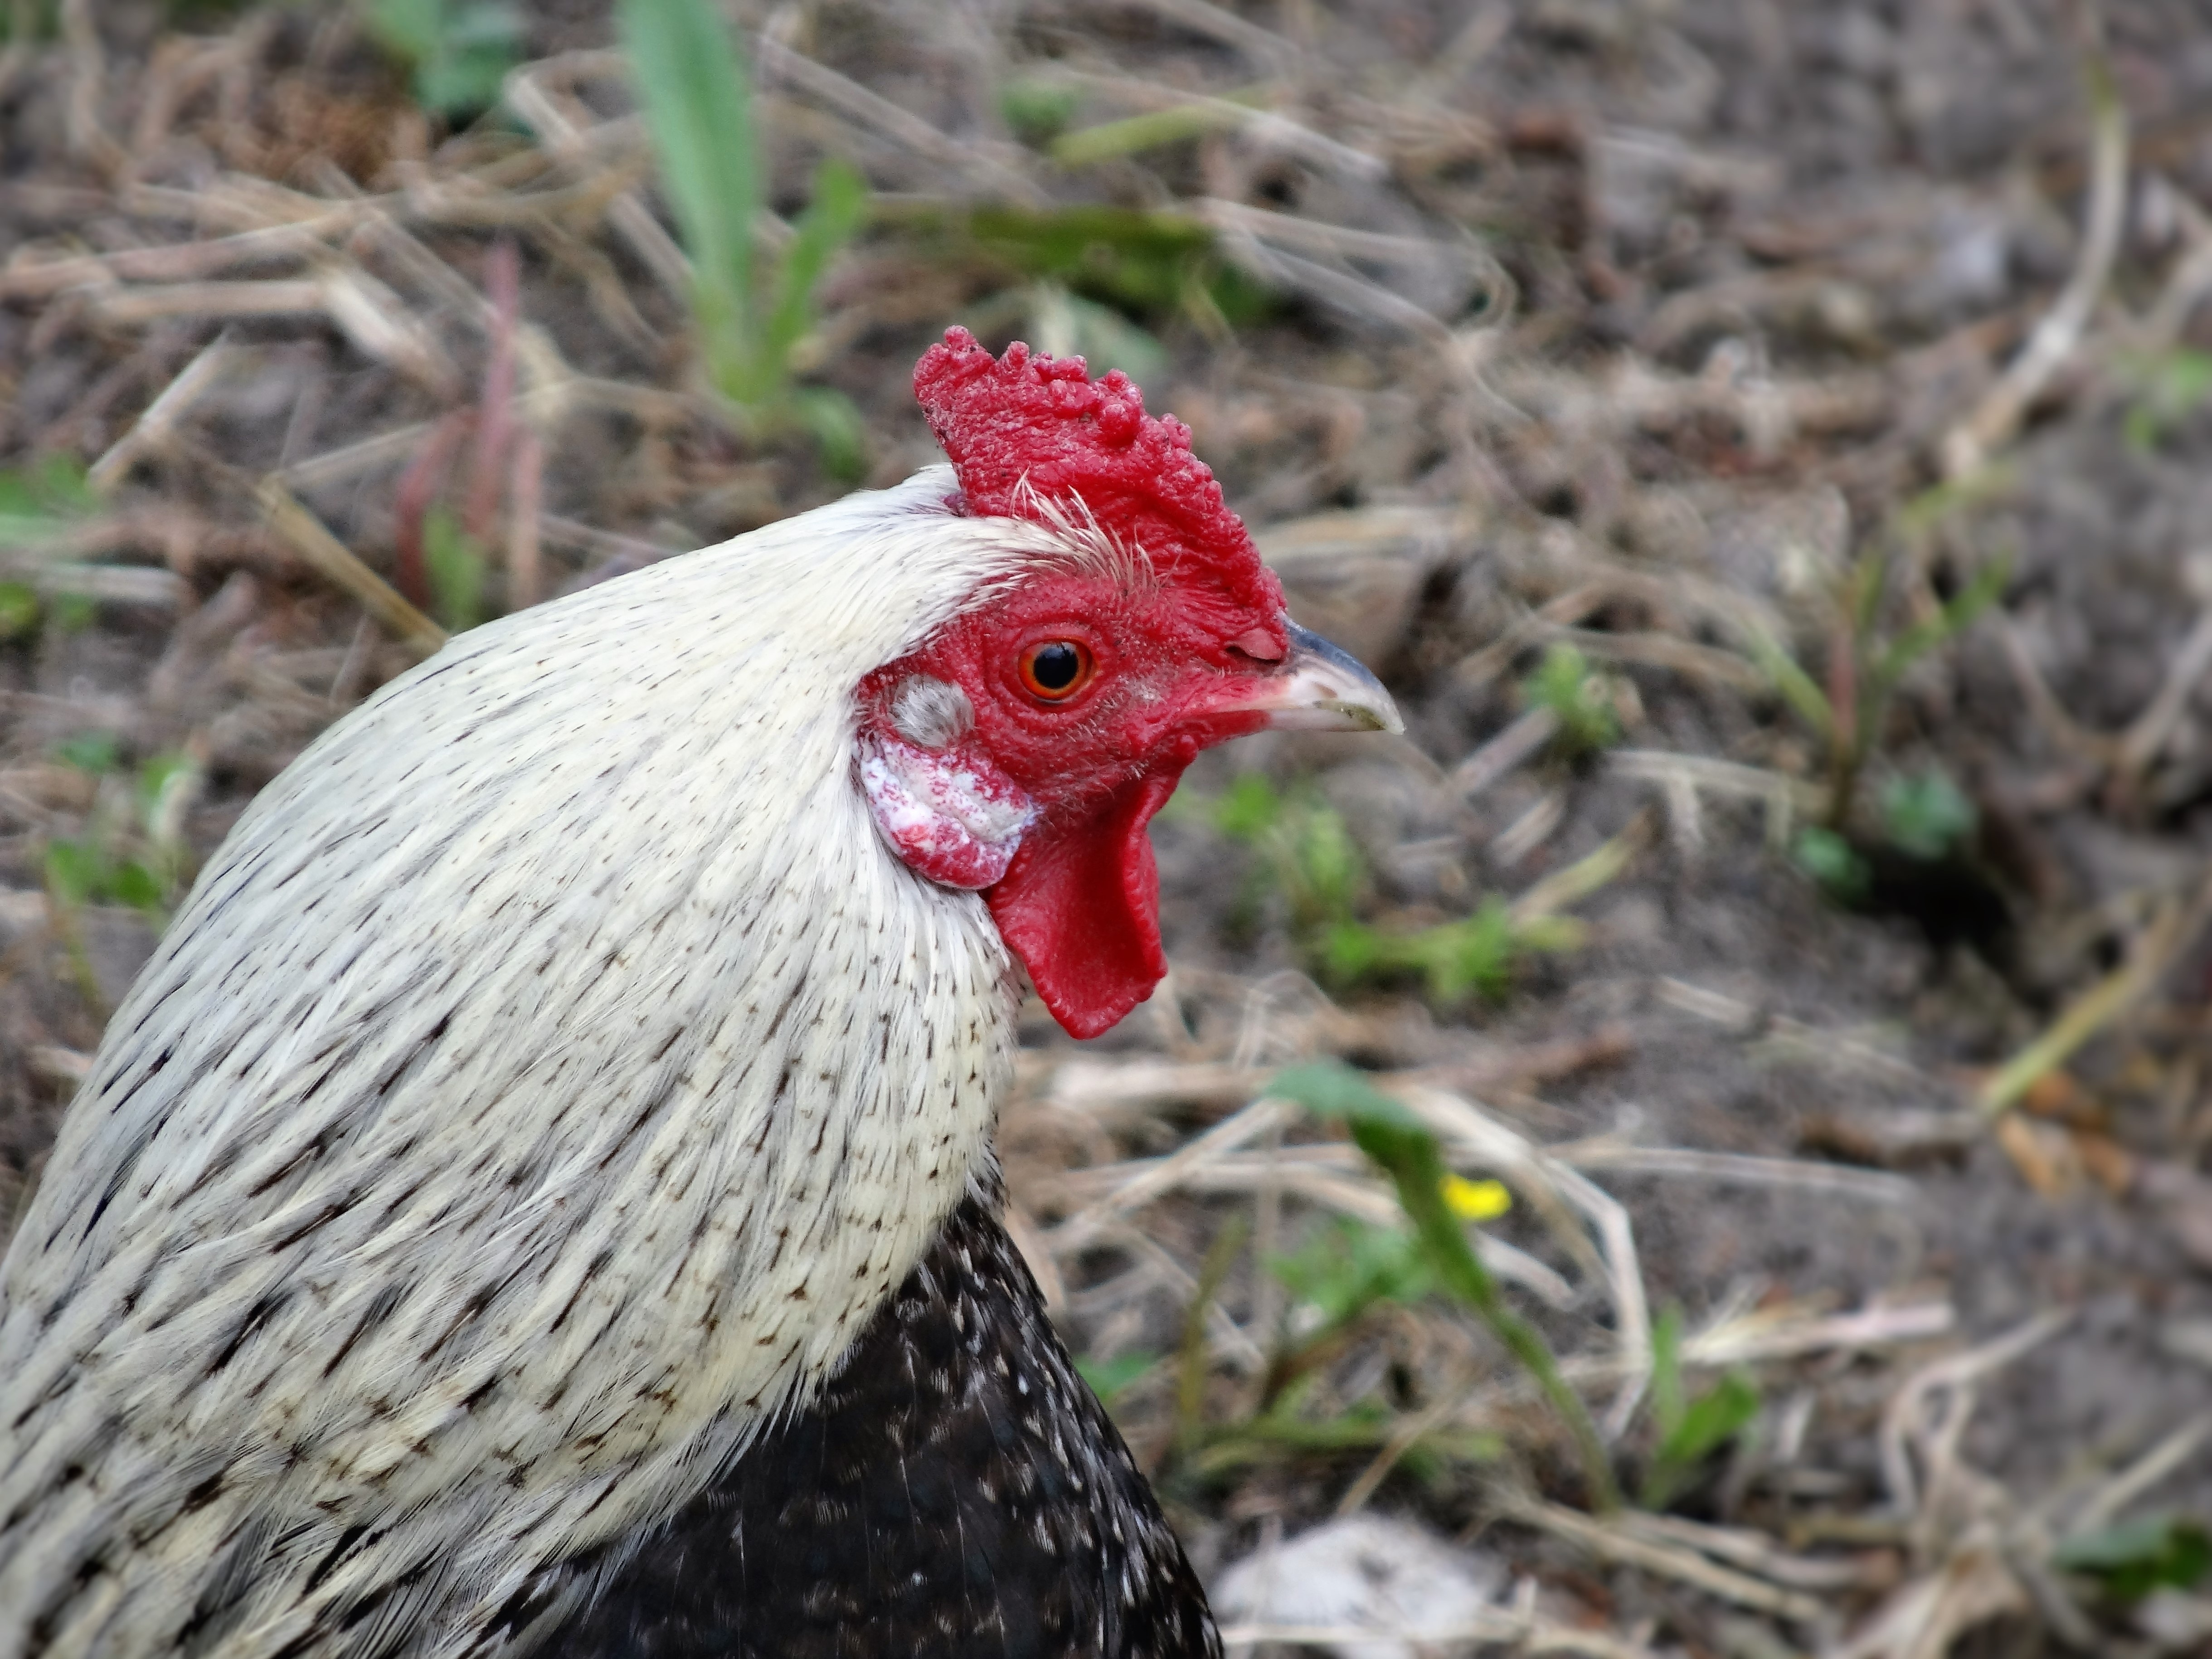
nature, bird, farm, barn, animal, wildlife, environment, rural, farming, beak, livestock, colorful, feather, chicken, fowl, fauna, rooster, poultry, farmer, galliformes, vertebrate, feathered, domestic, phasianidae, comb